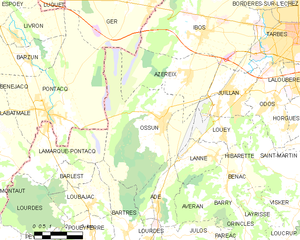
Carte des communes françaises
Ossun est une commune française située dans le département des Hautes-Pyrénées, en région Occitanie.